Tallahatchie County, Mississippi

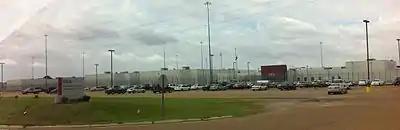
Tallahatchie County Correctional Facility

Tallahatchie County Correctional Facility, a private prison operated by the Corrections Corporation of America on behalf of the Mississippi Department of Corrections, is located in an unincorporated area in the county, near Tutwiler. As of 2010 the prison serves as the Tallahatchie County's jail facility, in addition to housing prison inmates sentenced in California.